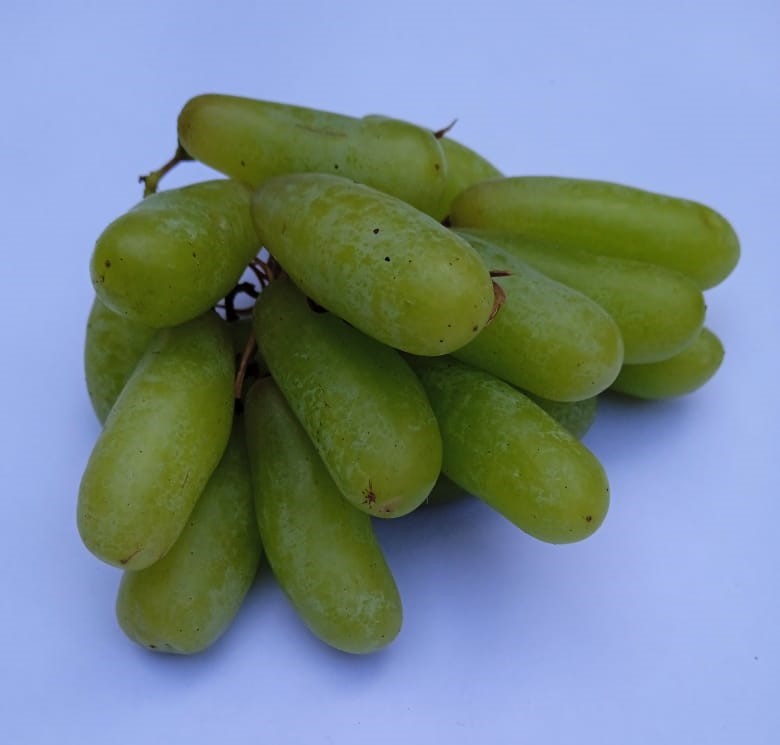
Fruit: grape
Condition: fresh